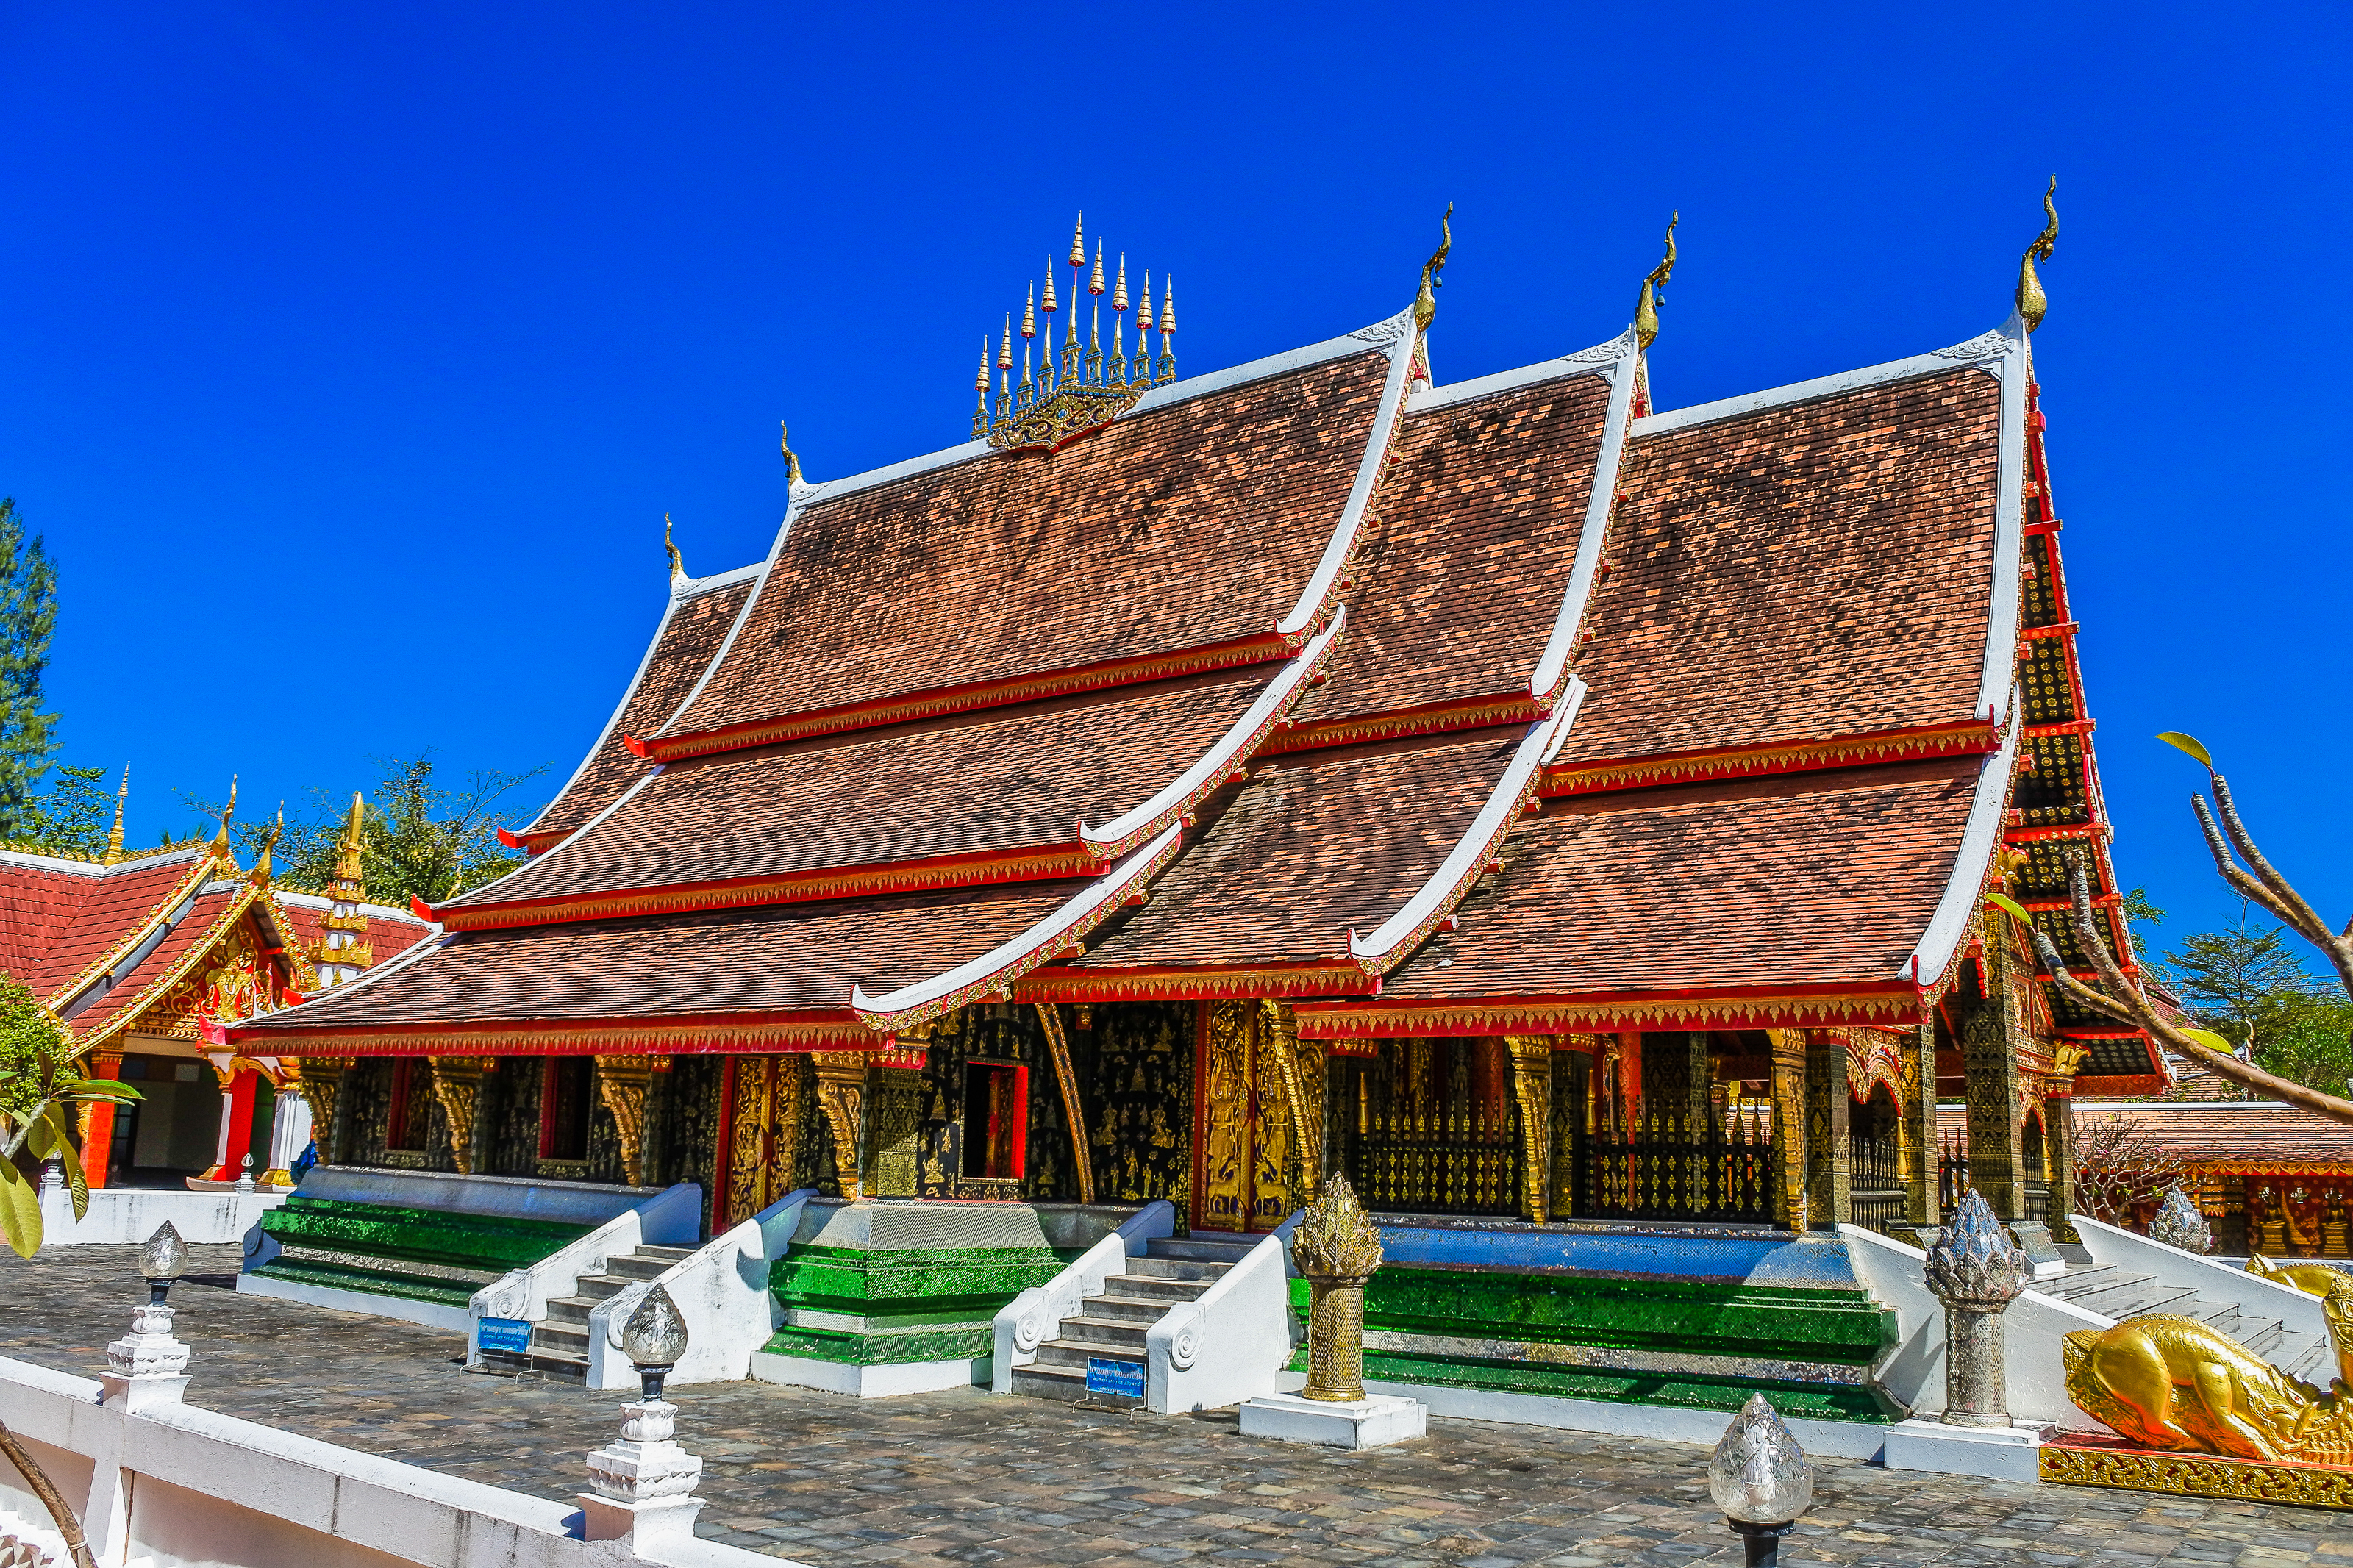
bright, kalasin, building, province, buddha, thailand, antique, place, landmark, wat wang kham, architecture, art, reflection, learn, old, wong, asia, asian, thai, buddha statue, wat, buddhism, ancient, people, religion, traditional, wang, culture, buddhist, khao, temple, kham, travel, southeast, chinese architecture, place of worship, japanese architecture, sky, historic site, shrine, monastery, roof, tourism, leisure, pagoda, ancient history, tourist attraction, shinto shrine, facade